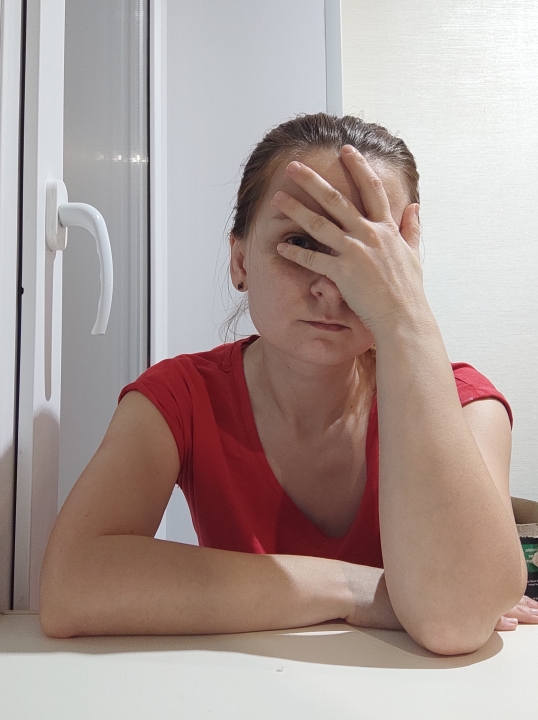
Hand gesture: no_gesture